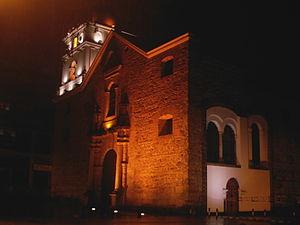
Policarpa Salavarrieta, née le 26 janvier 1795 à Guaduas et morte le 14 novembre 1817 à Santa Fe de Bogota, est une héroïne de la résistance colombienne face à la reconquête espagnole de la Nouvelle-Grenade. Elle consacre sa courte vie à la cause de la révolution en vue de libérer la Colombie de la domination espagnole. Également connue sous le nom de La Pola, elle est fusillée sur la place publique de Santa Fé de Bogotá lors de la Reconquête espagnole après avoir été capturée par les royalistes espagnols.